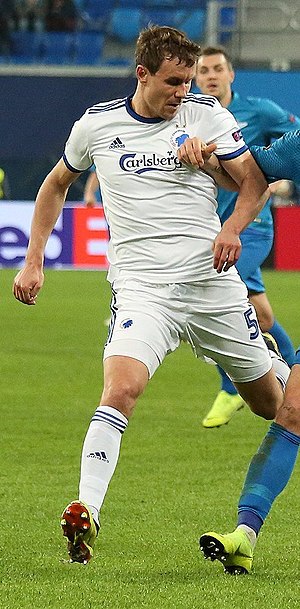
Andreas Bjelland
Bjelland, 2018.
Andreas Bjelland er en dansk professionel fodboldspiller, der spiller for FC København. Han har tidligere spillet for Lyngby BK, FC Nordsjælland, FC Twente og Brentford.